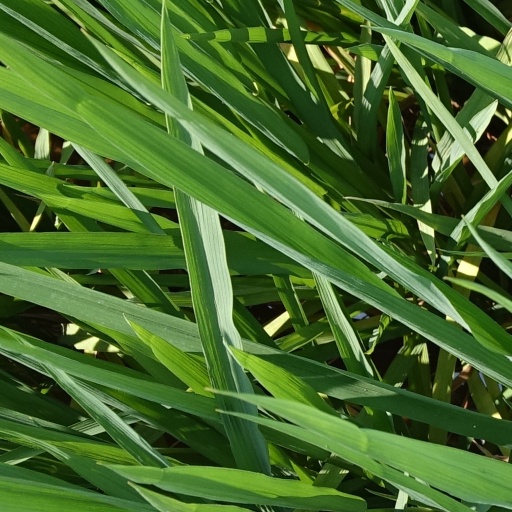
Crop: rice